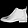
Label: Ankle boot